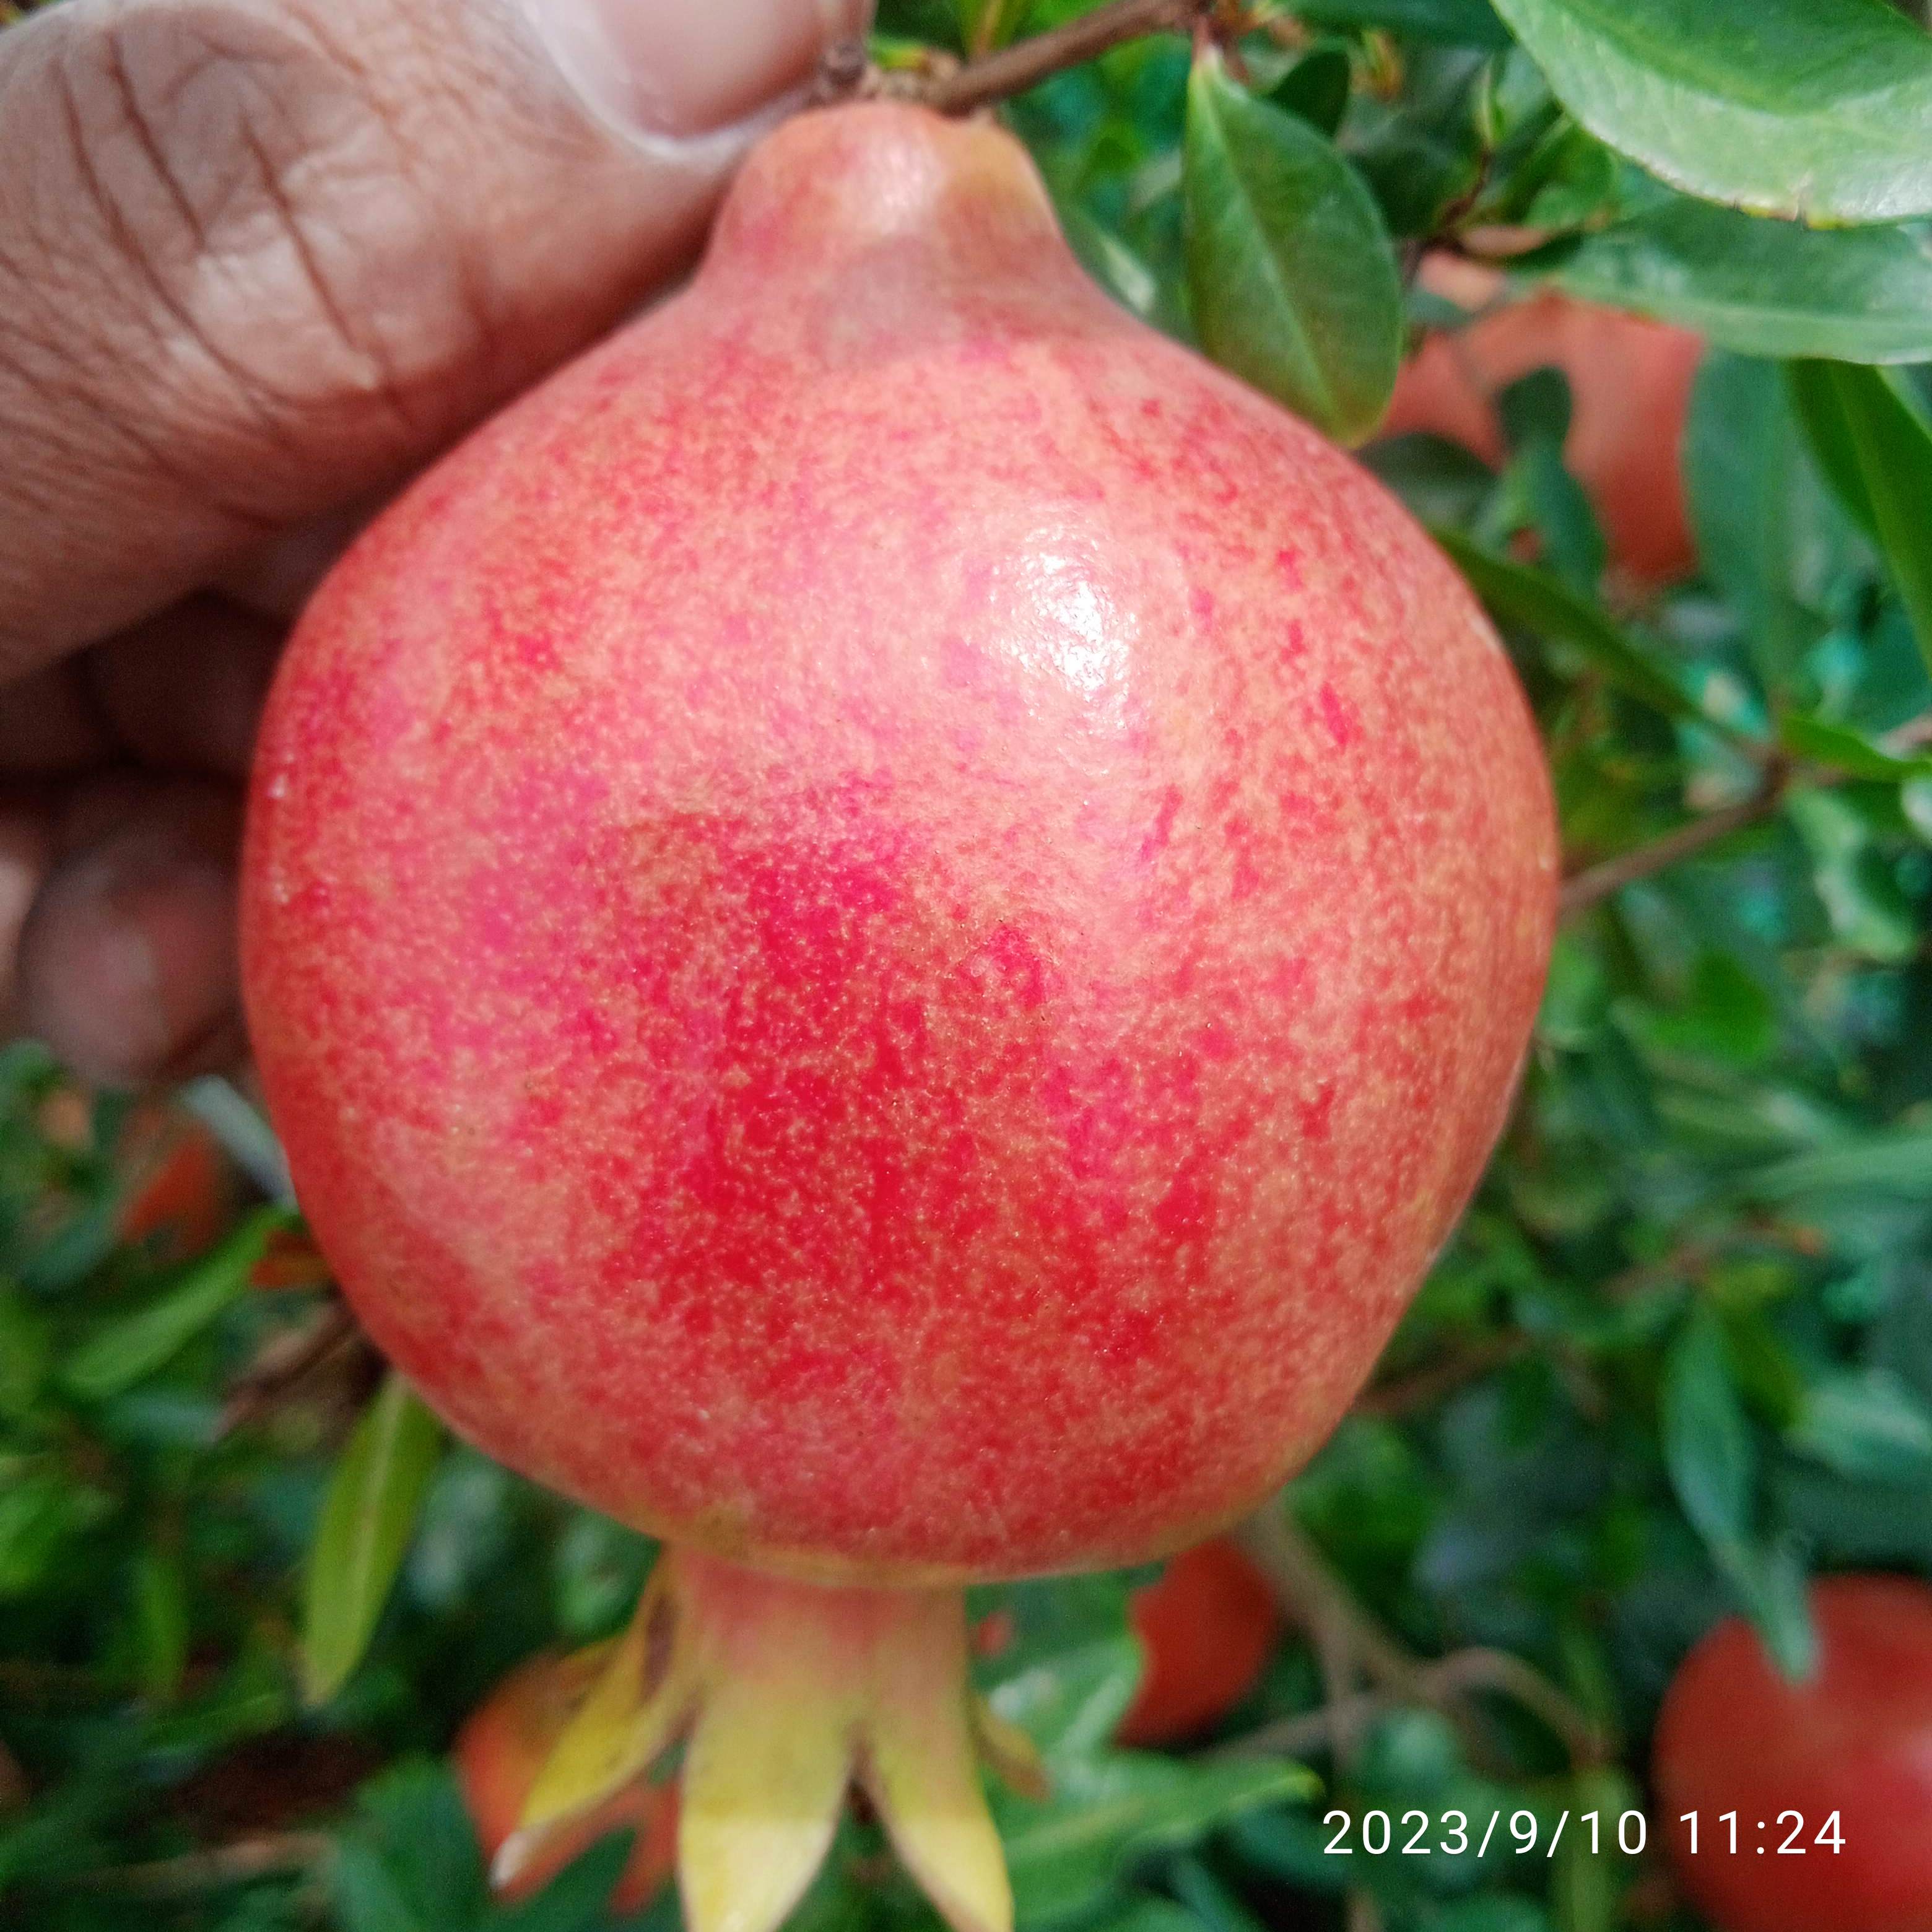
Label: Healthy